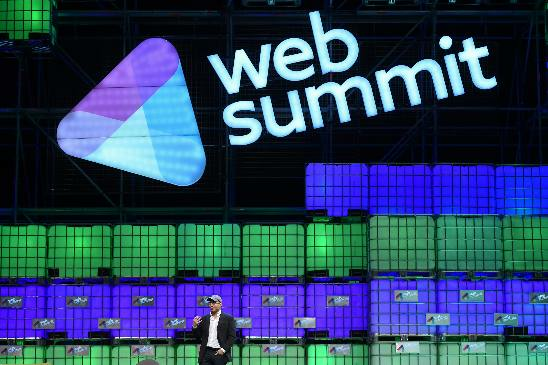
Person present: Yes